Kabul

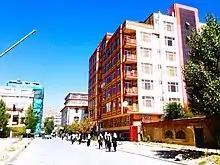
Modern high-rises built in the 2010s

During the inter-war period, France and Germany helped to develop the country and maintained high schools and lycees in the capital, providing education for the children of the city's elite families. Kabul University opened in 1932, and by the 1960s the majority of teachers were western educated Afghans and the majority of instructors at the university had degrees from Western universities.